Brian Finlay

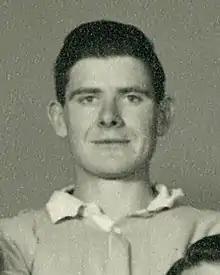
Finlay in 1950

Brian Edward Louis Finlay (7 November 1927 – 9 March 1982) was a New Zealand rugby union player. Starting out as a mid-field back and progressing to flanker, Finlay represented at a provincial level. He played just one match for the New Zealand national side, the All Blacks, a test against the touring British Lions at Carisbrook in 1959, in which he played as a flanker.